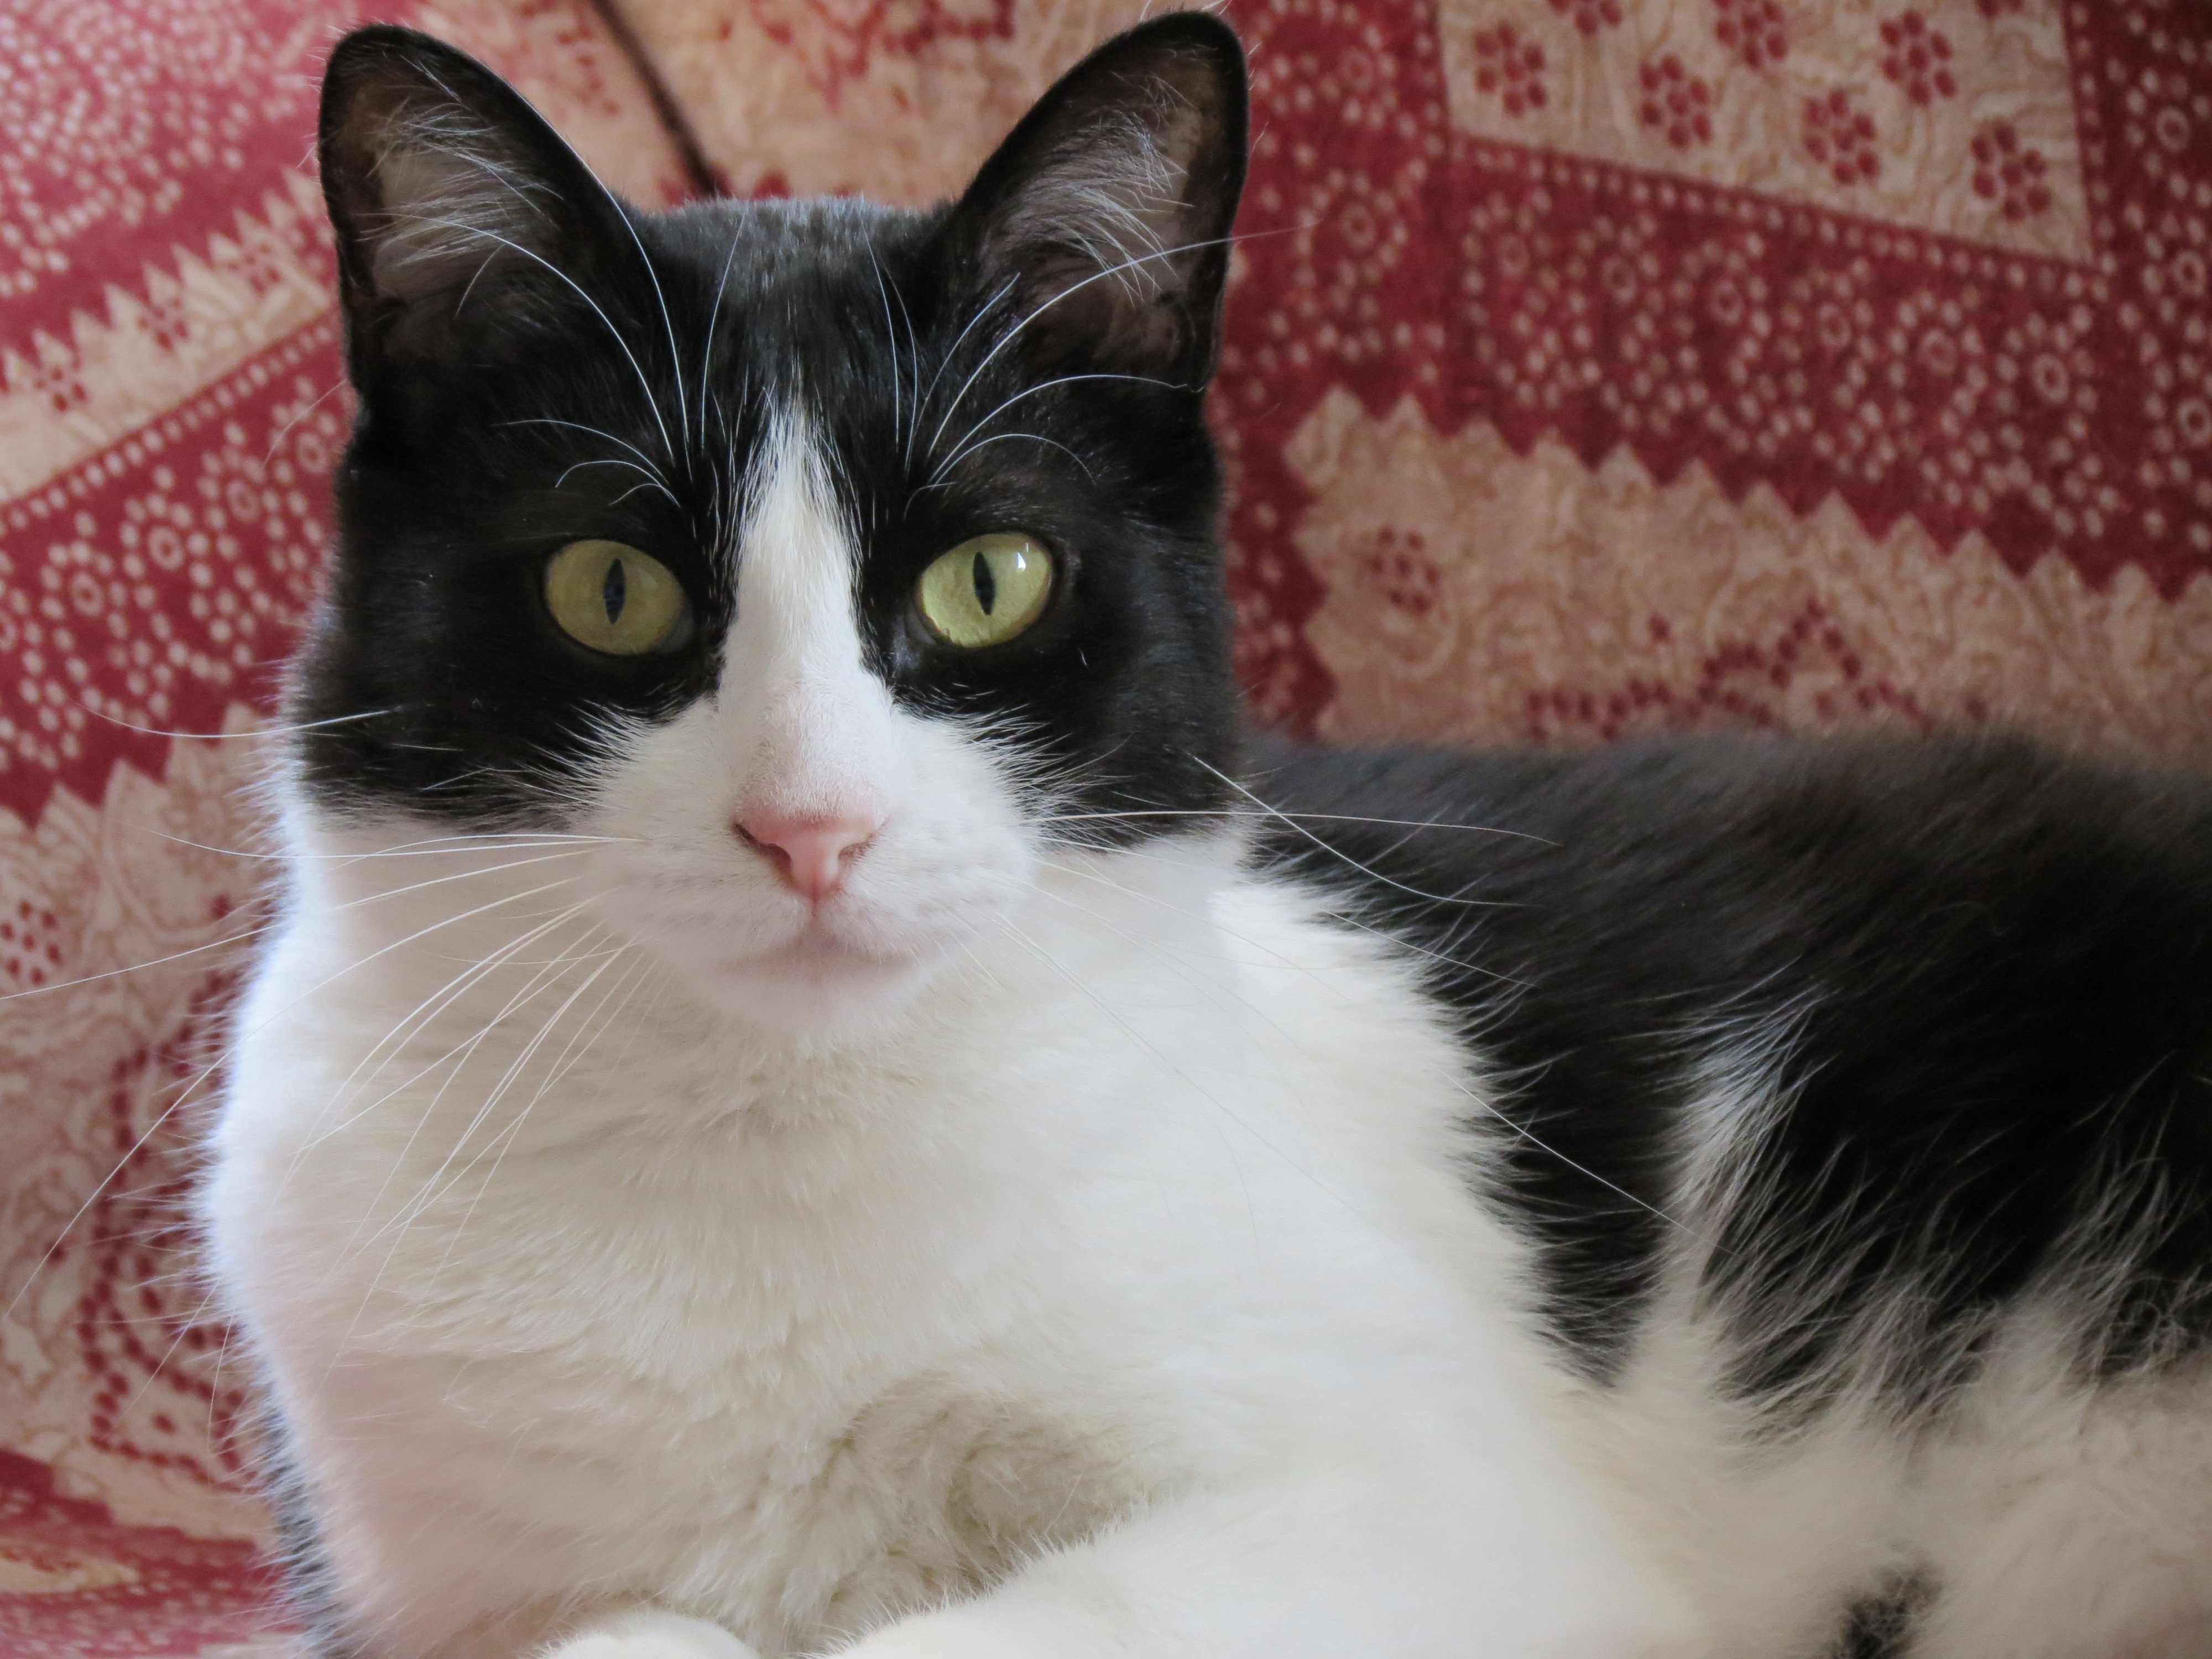
pet, kitten, cat, feline, mammal, pets, nose, whiskers, animals, vertebrate, norwegian forest cat, european shorthair, small to medium sized cats, cat like mammal, carnivoran, domestic short haired cat, domestic long haired cat